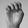
ASL letter: E